Ado Ahmad Gidan Dabino

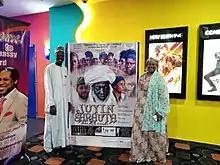
Ado Ahmad Gidan with Balaraba Ramat Yakubu during Premier of Juyin Sarauta at Abuja

Gidan Dabino is one of the pioneers credited for the establishment of the Hausa film industry in Northern Nigeria known as Kannywood. He wrote the script for multiple Hausa movies, produced and directed some. He also appeared as main character in "In da So da Kauna" (1995), an adapted film from his own novel of the same name. His recent film, was the most awarded Hausa movie for the year 2017 and 2018. He appeared as Sarki Yusufa of Jadarwa. He won two awards of best actor and one nomination.